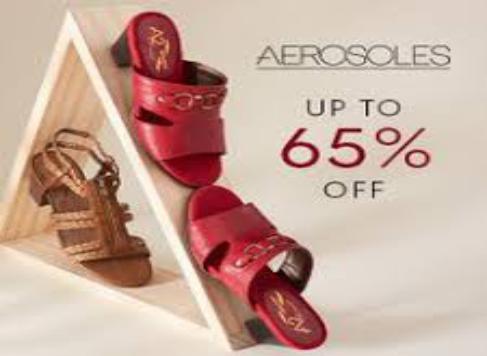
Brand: Aerosoles
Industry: Clothes